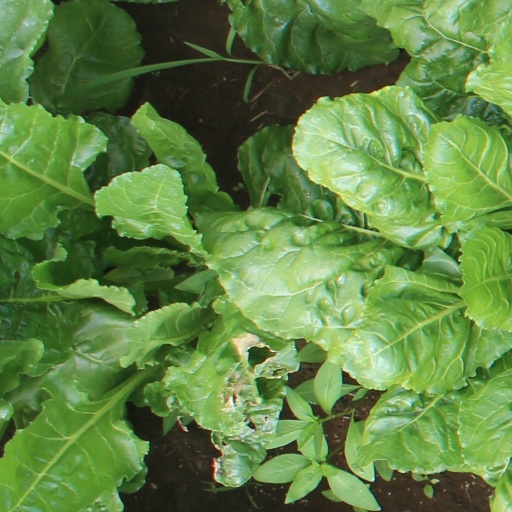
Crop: sugar beet